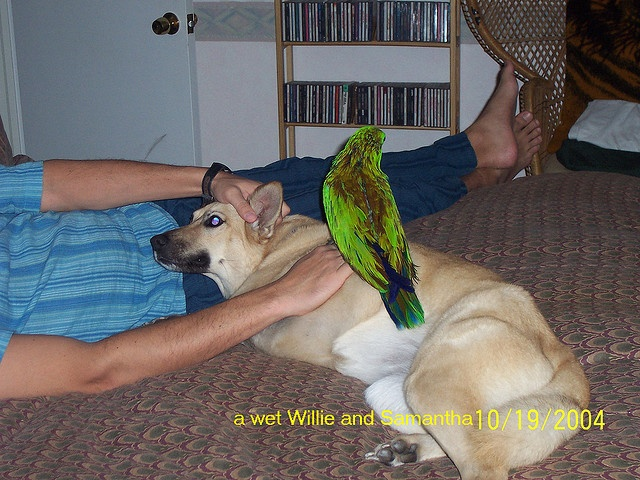
A large brown dog with a green parrot on its back laying in bed with it's parent.
A parrot sitting on top of a dog in bed
A man petting a German Shepherd dog, who has a green parrot sitting on his belly.
The person lying in bed has a dog and a bird next to him.
A person lying on a bed with a parrot and dog.